1969 European Cup Winners' Cup final

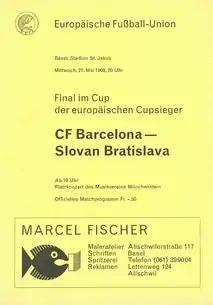
Match programme cover

The 1969 European Cup Winners' Cup Final was the final football match of the 1968–69 European Cup Winners' Cup and the ninth European Cup Winners' Cup final. It was contested between Slovan Bratislava of Czechoslovakia and Barcelona of Spain, and was held at St. Jakob Stadium in Basel, Switzerland. Slovan won the match 3–2 thanks to goals from Ľudovít Cvetler, Vladimír Hrivnák and Ján Čapkovič. The game was broadcast on television in 17 countries, and 13 on the radio.